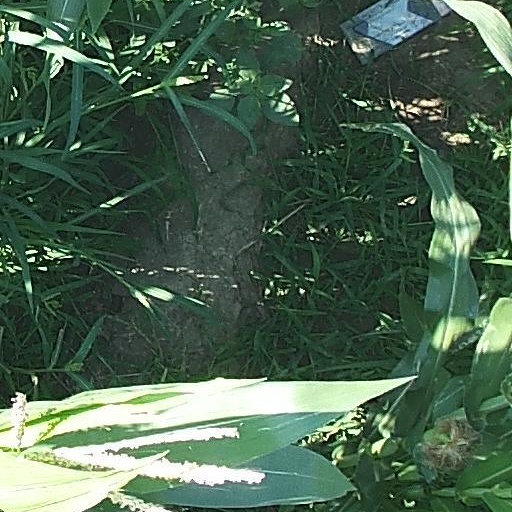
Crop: maize; corn